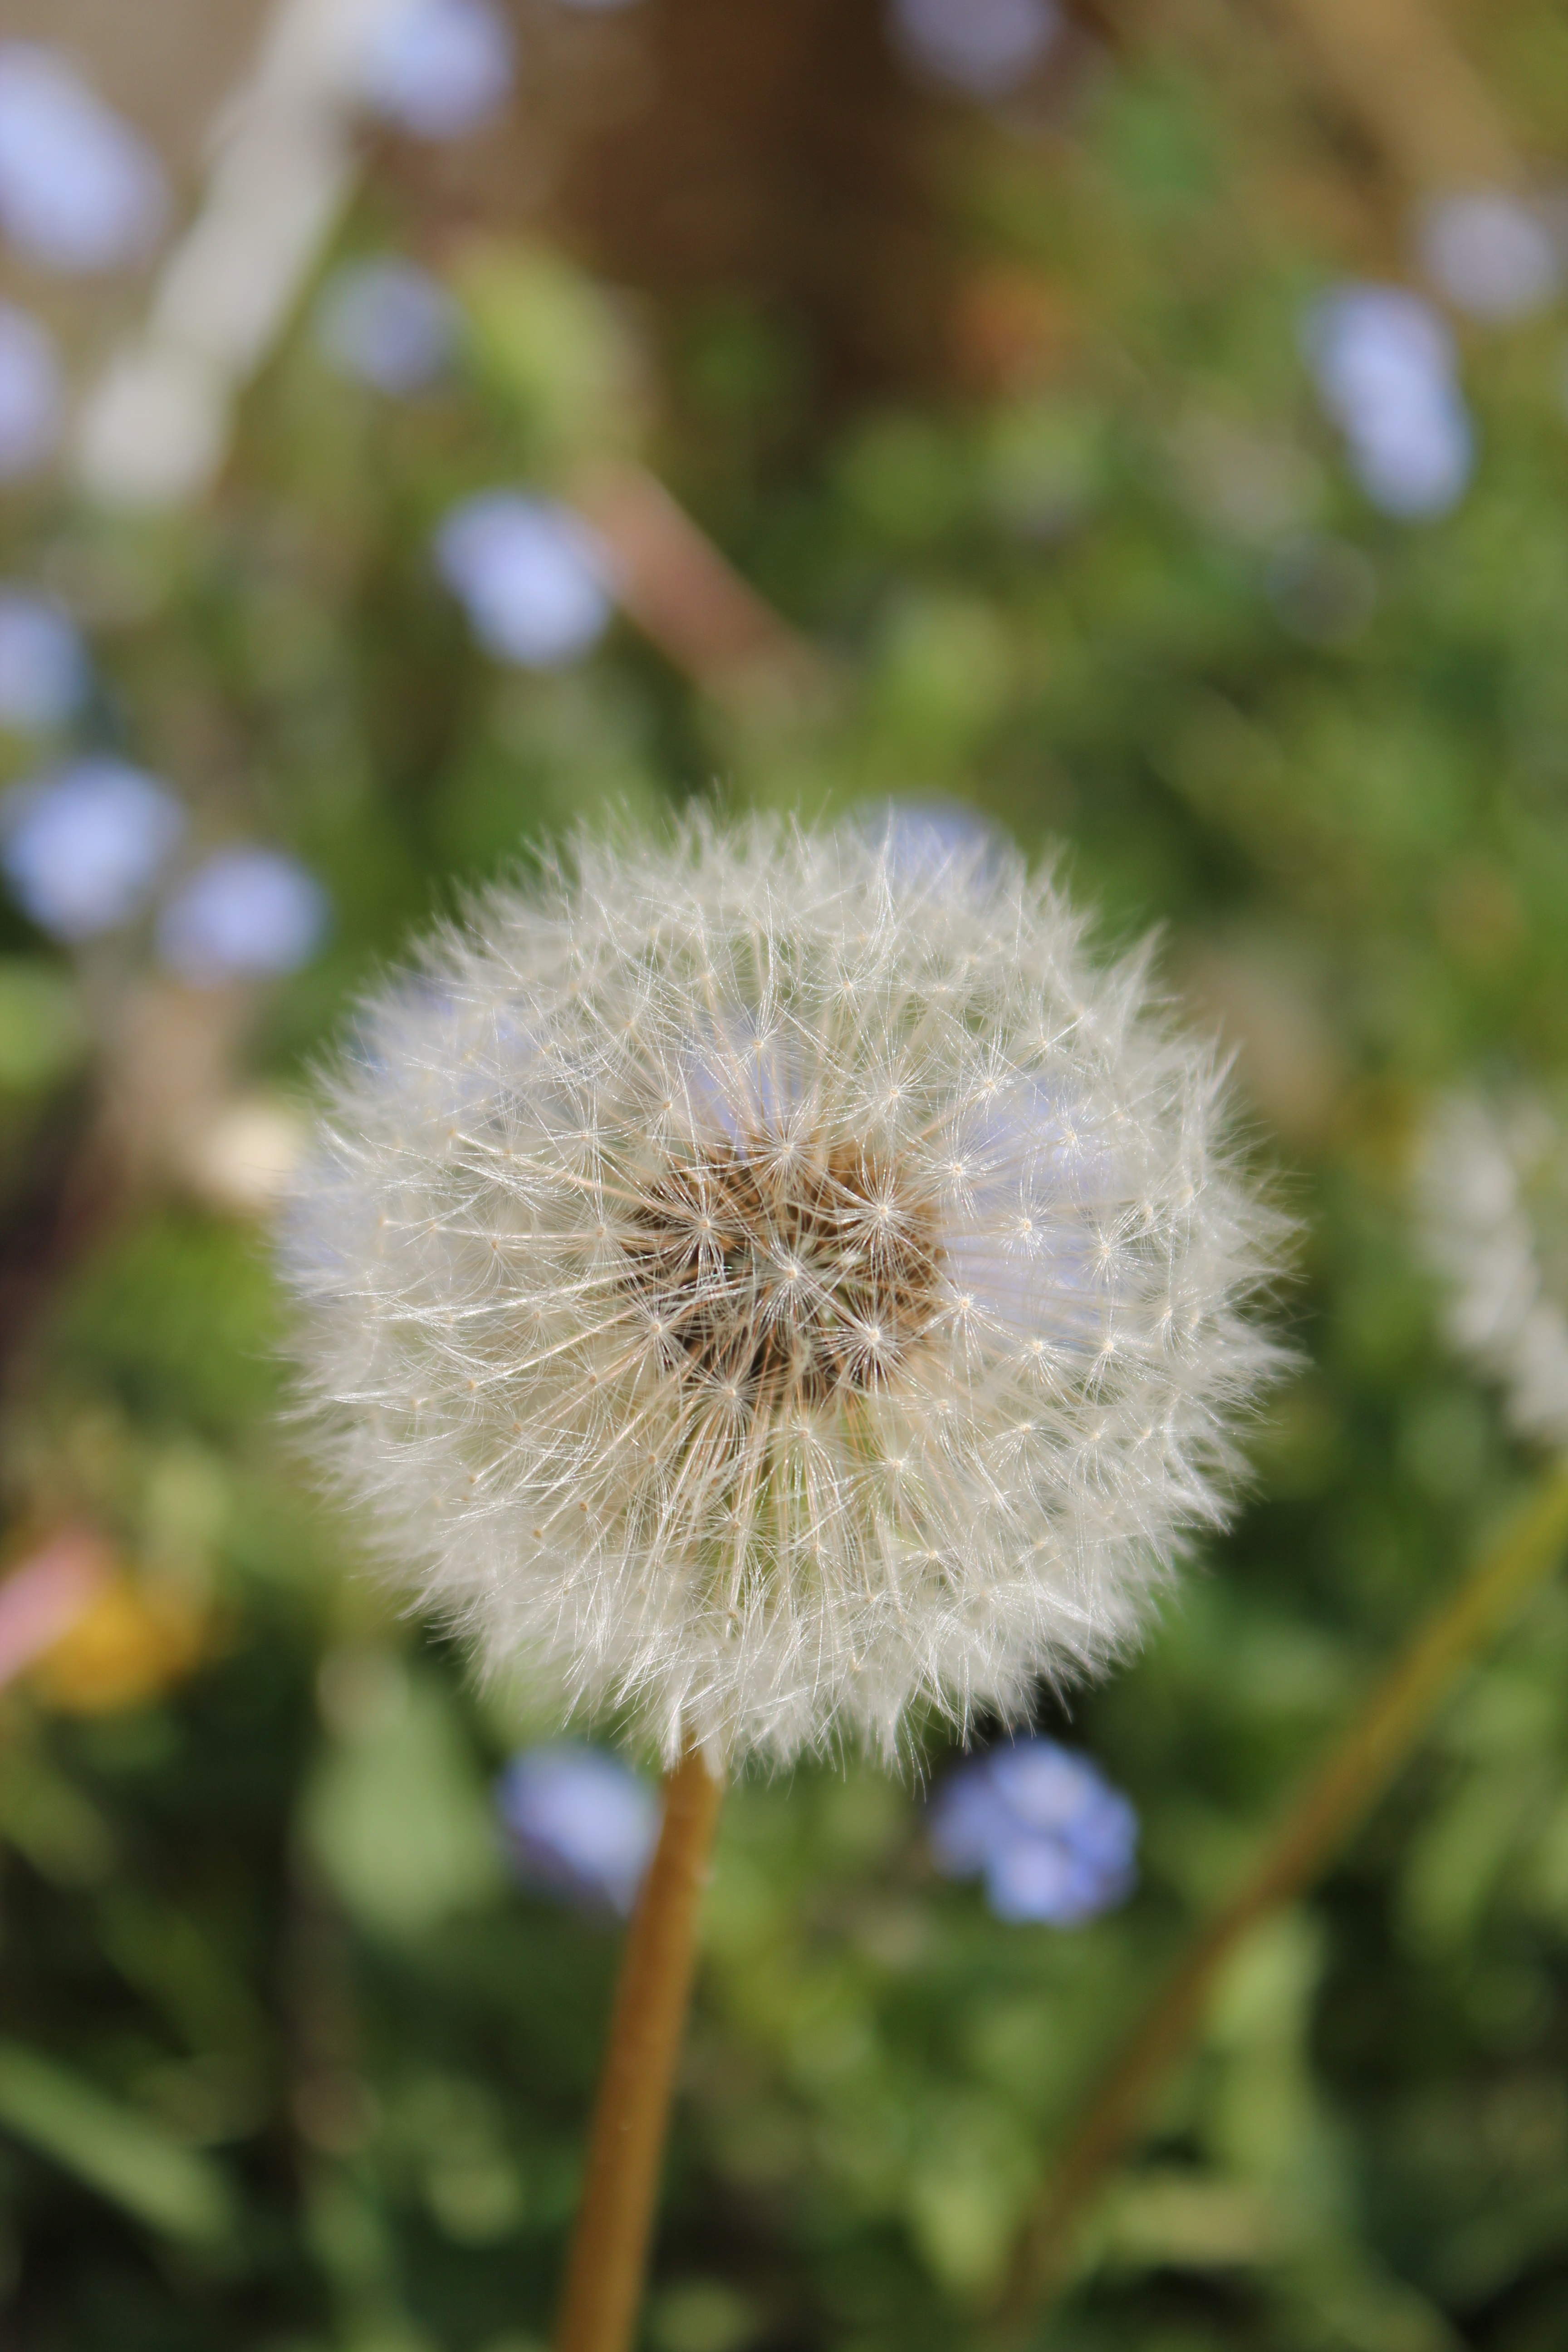
nature, plant, photography, dandelion, flower, spring, produce, botany, close, flora, wild flower, wildflower, close up, seeds, thistle, macro photography, flowering plant, daisy family, plant stem, land plant